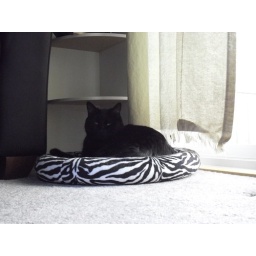
Freya in the window in a cat bed